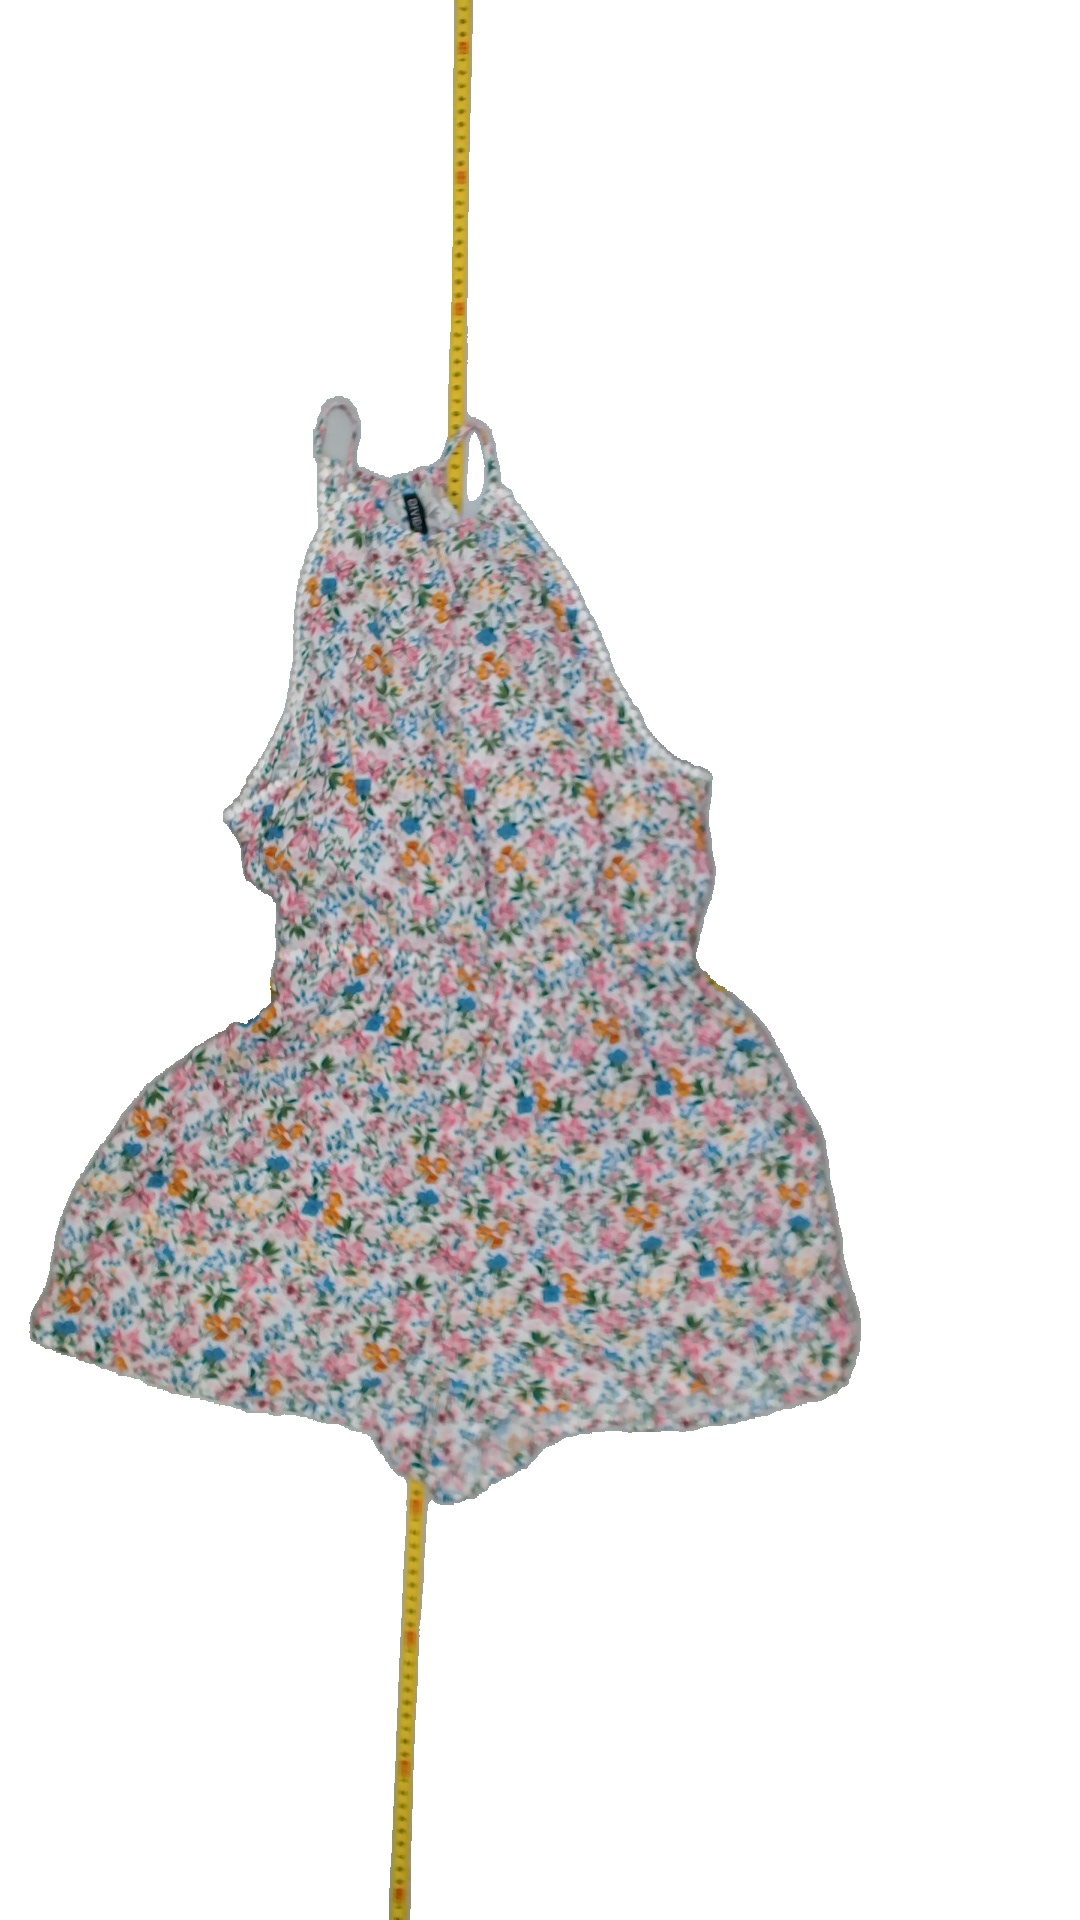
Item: Dress (Ladies)
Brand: H&m
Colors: Multicolor
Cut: Regular, C-collar
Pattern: Floral print
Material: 100%viscose
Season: All
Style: No trend
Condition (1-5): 5
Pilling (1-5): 5
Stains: No
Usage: Reuse
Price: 100-150